The Pickwick Papers (1913 film)

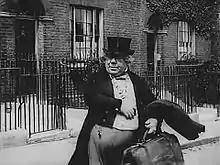
John Bunny as Samuel Pickwick

The Pickwick Papers is a 1913 three-reel silent film based on the 1837 novel of the same name by Charles Dickens. The film was produced by Vitagraph Studios and features John Bunny in the title role of Samuel Pickwick.